The Bordello in Rio

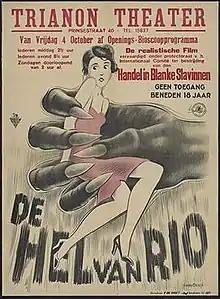
Dutch release poster

The Bordello in Rio or The Women's House of Rio is a 1927 silent drama film directed by Hans Steinhoff and starring Vivian Gibson, Albert Steinrück and Hans Stüwe. It was based on a novel by Norbert Jacques which was remade twice as "Blondes for Export" (1950) and "" (1960). In the United States, the film was re-edited by Bud Pollard and released as Girls for Sale.